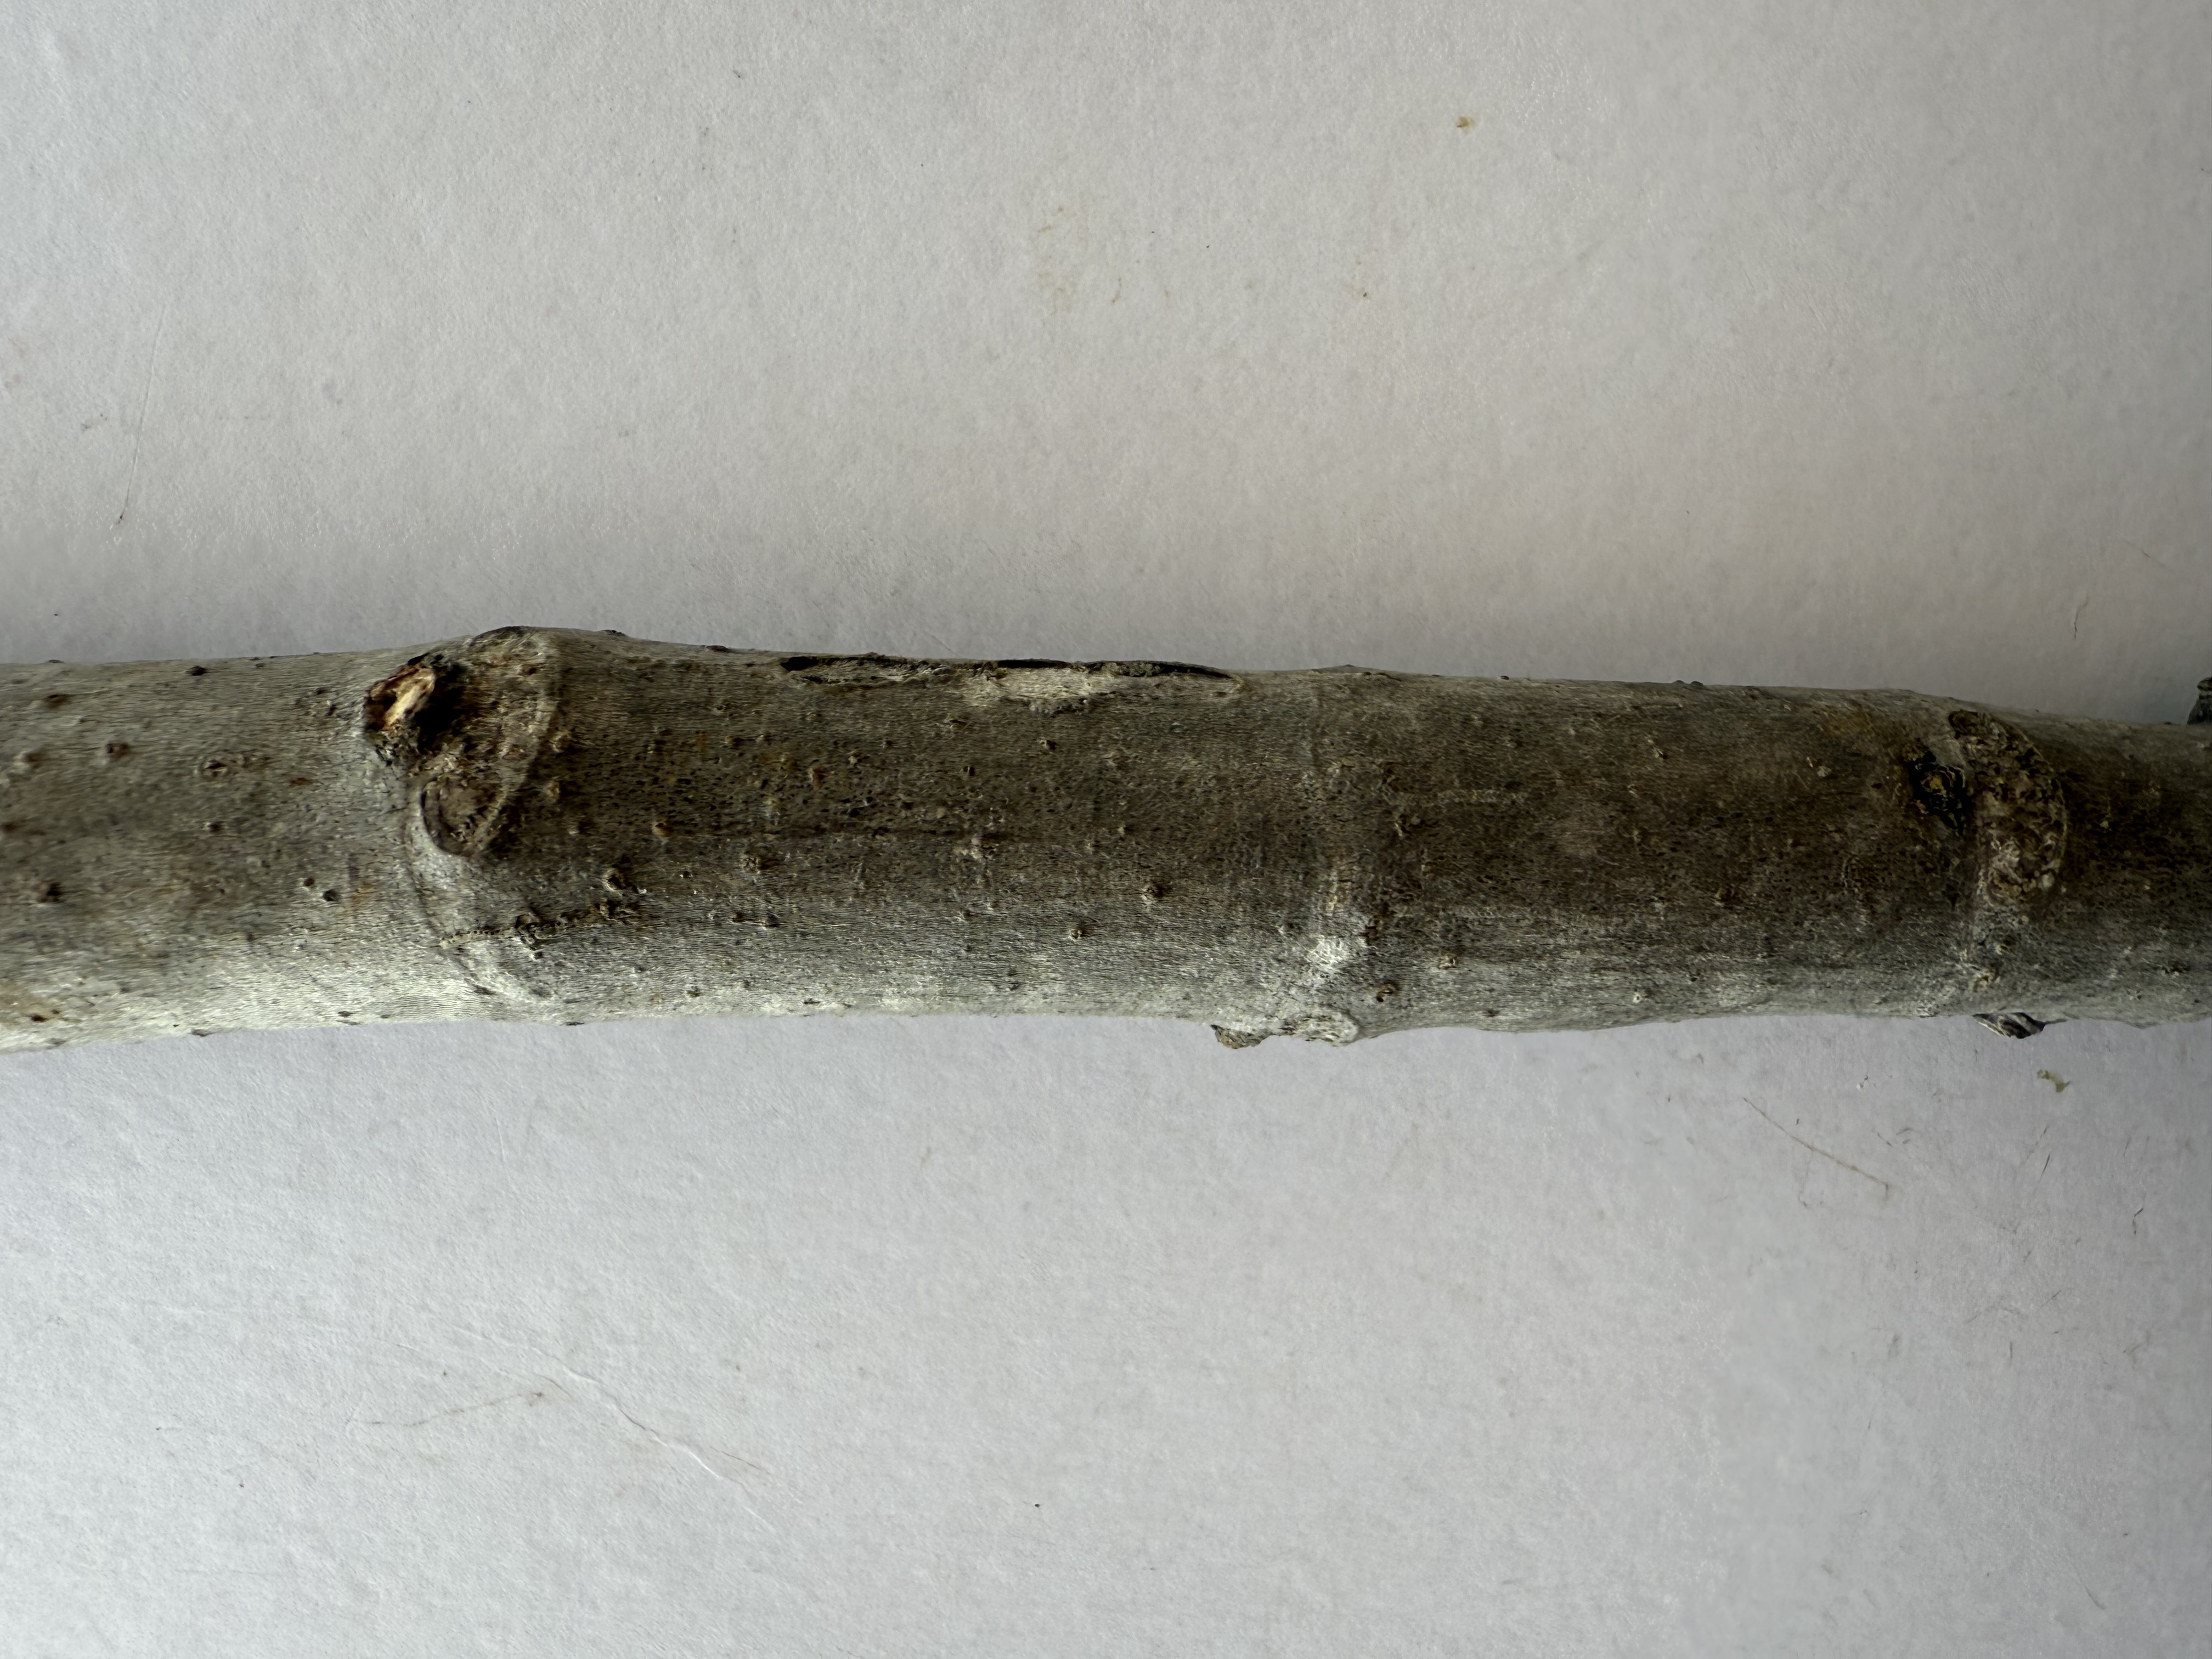
Variety: Patlican Fig